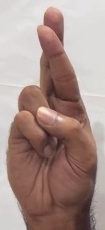
ASL sign: R